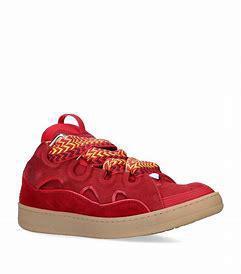
Brand: Lanvin
Model: Curb